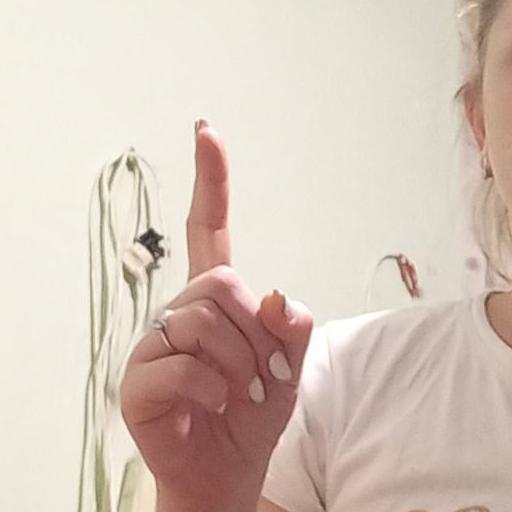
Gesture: one